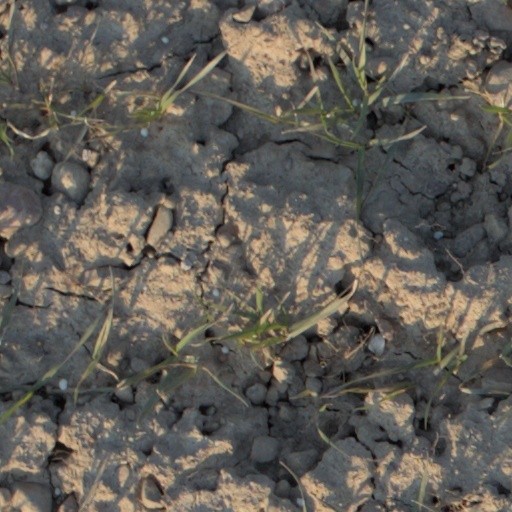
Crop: wheat